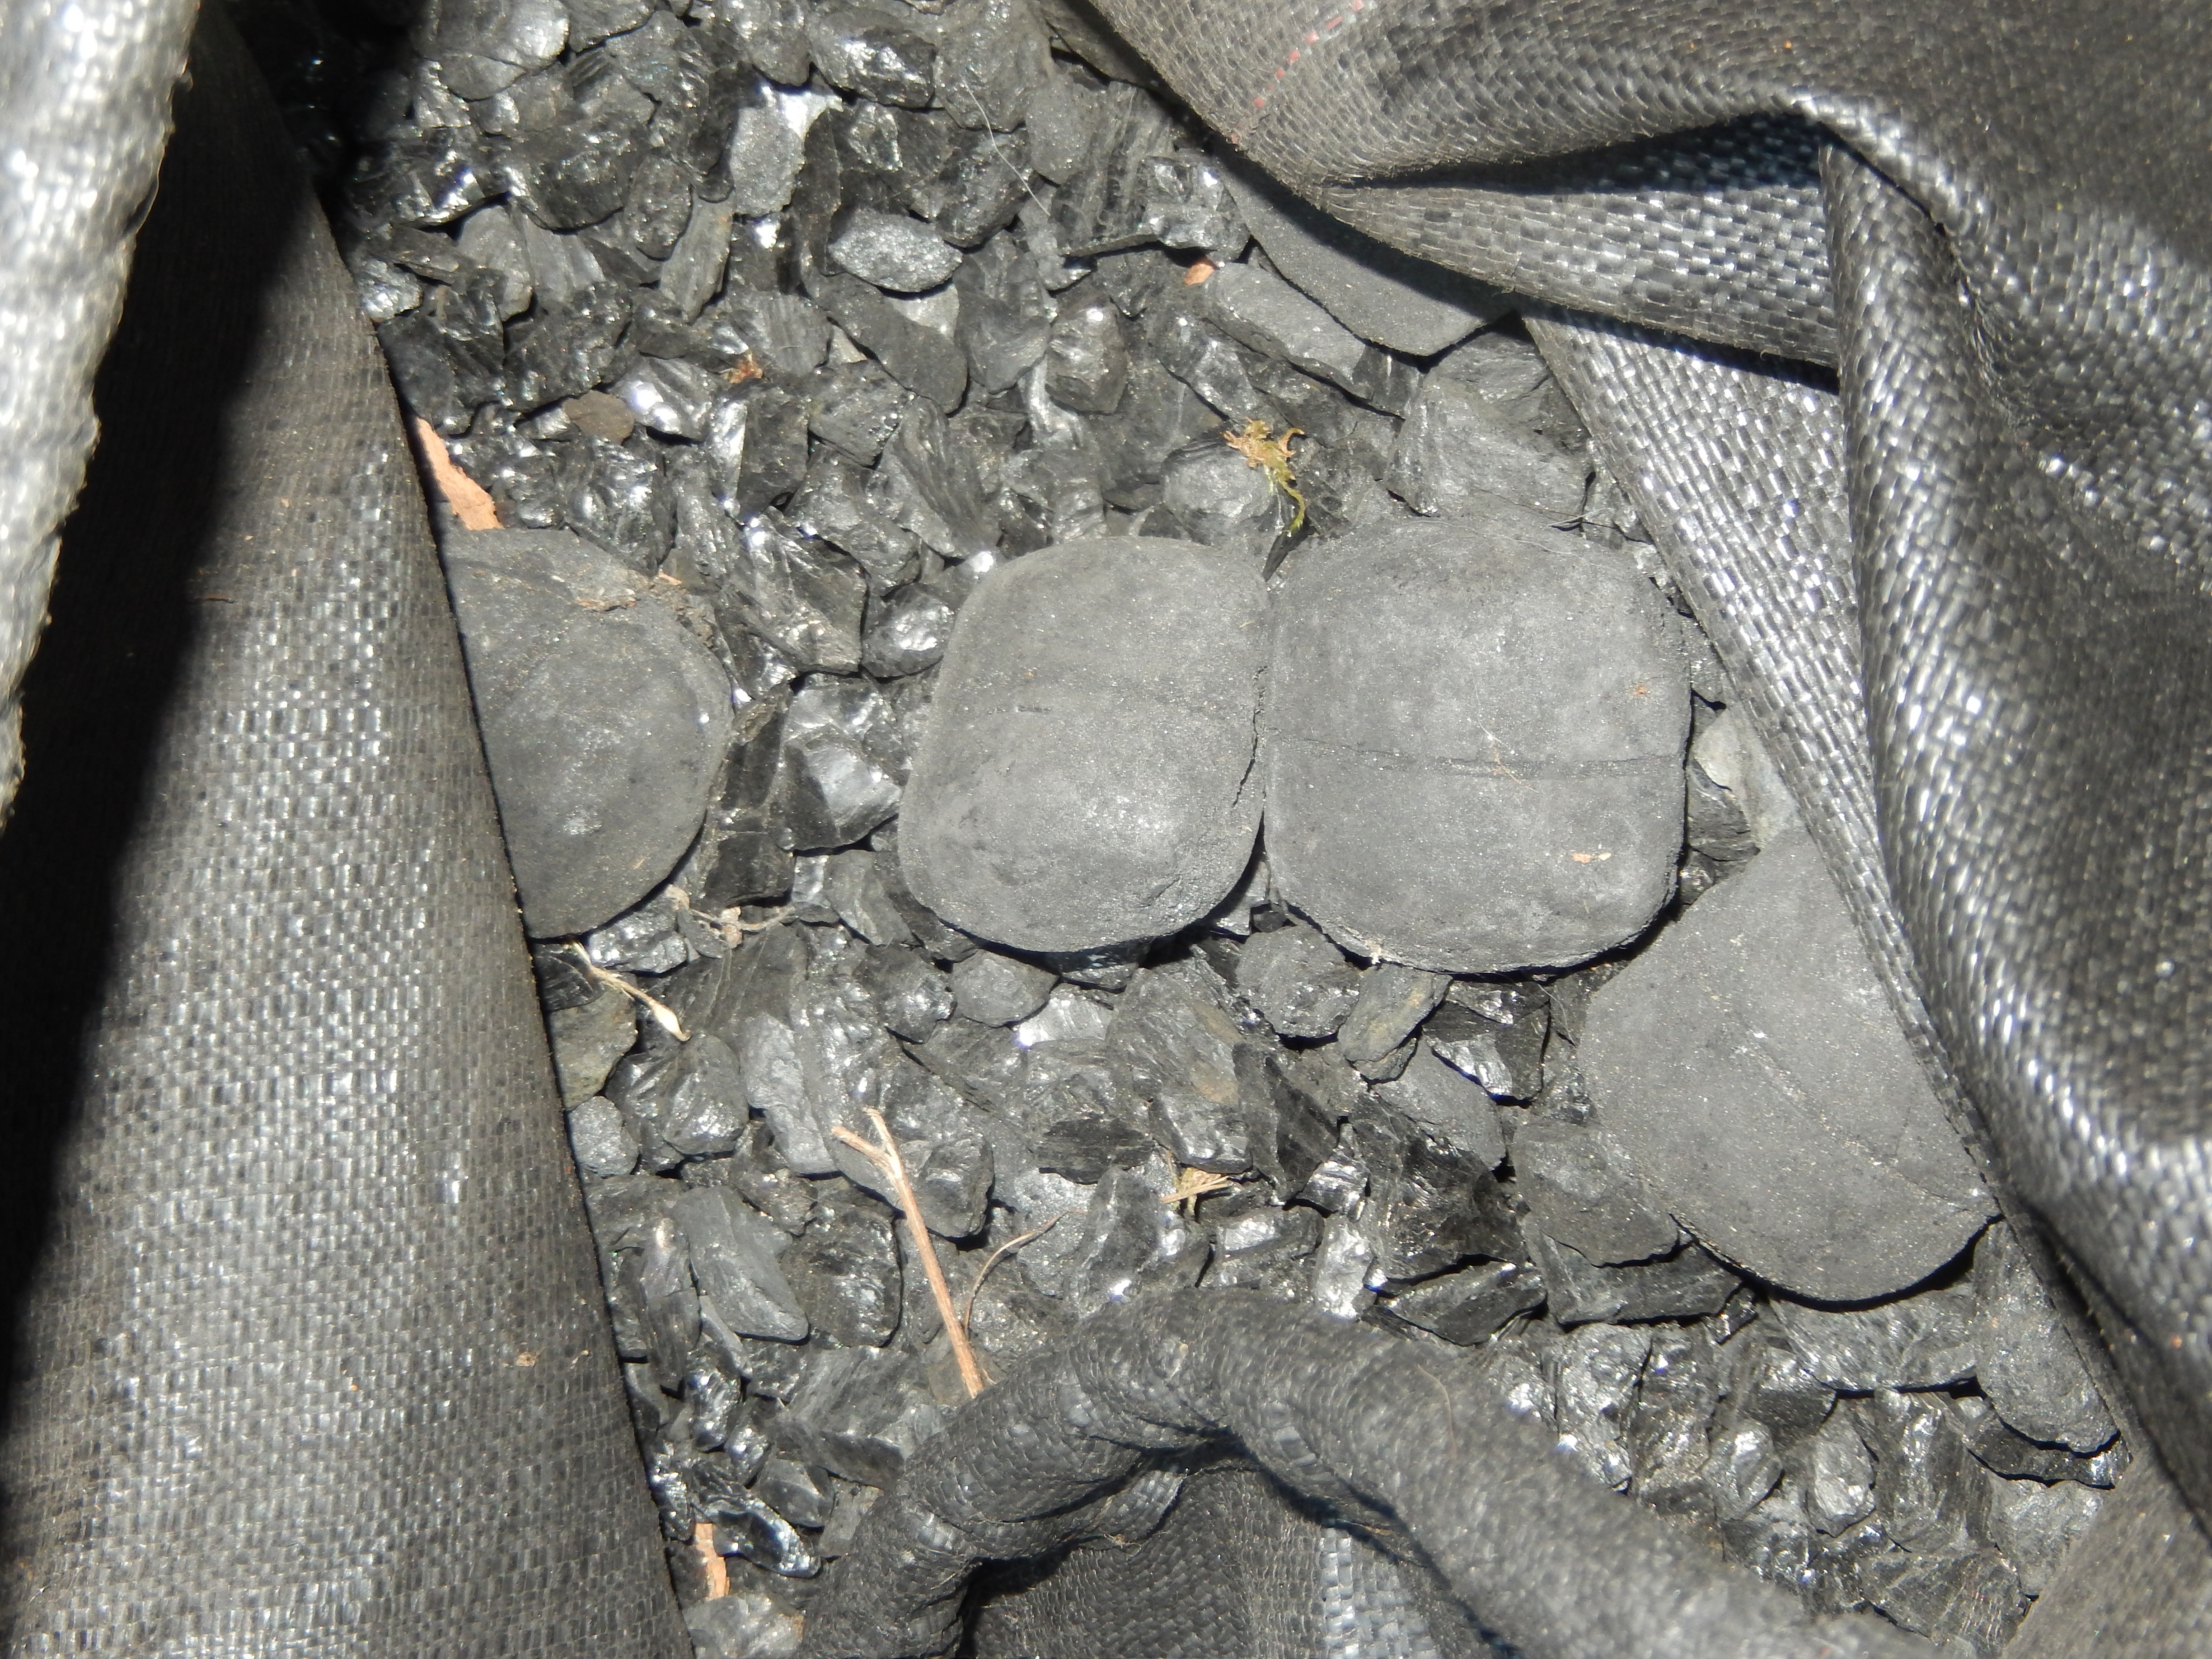
rock, black, material, coal, bag of coal